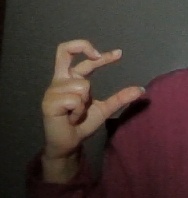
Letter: thal